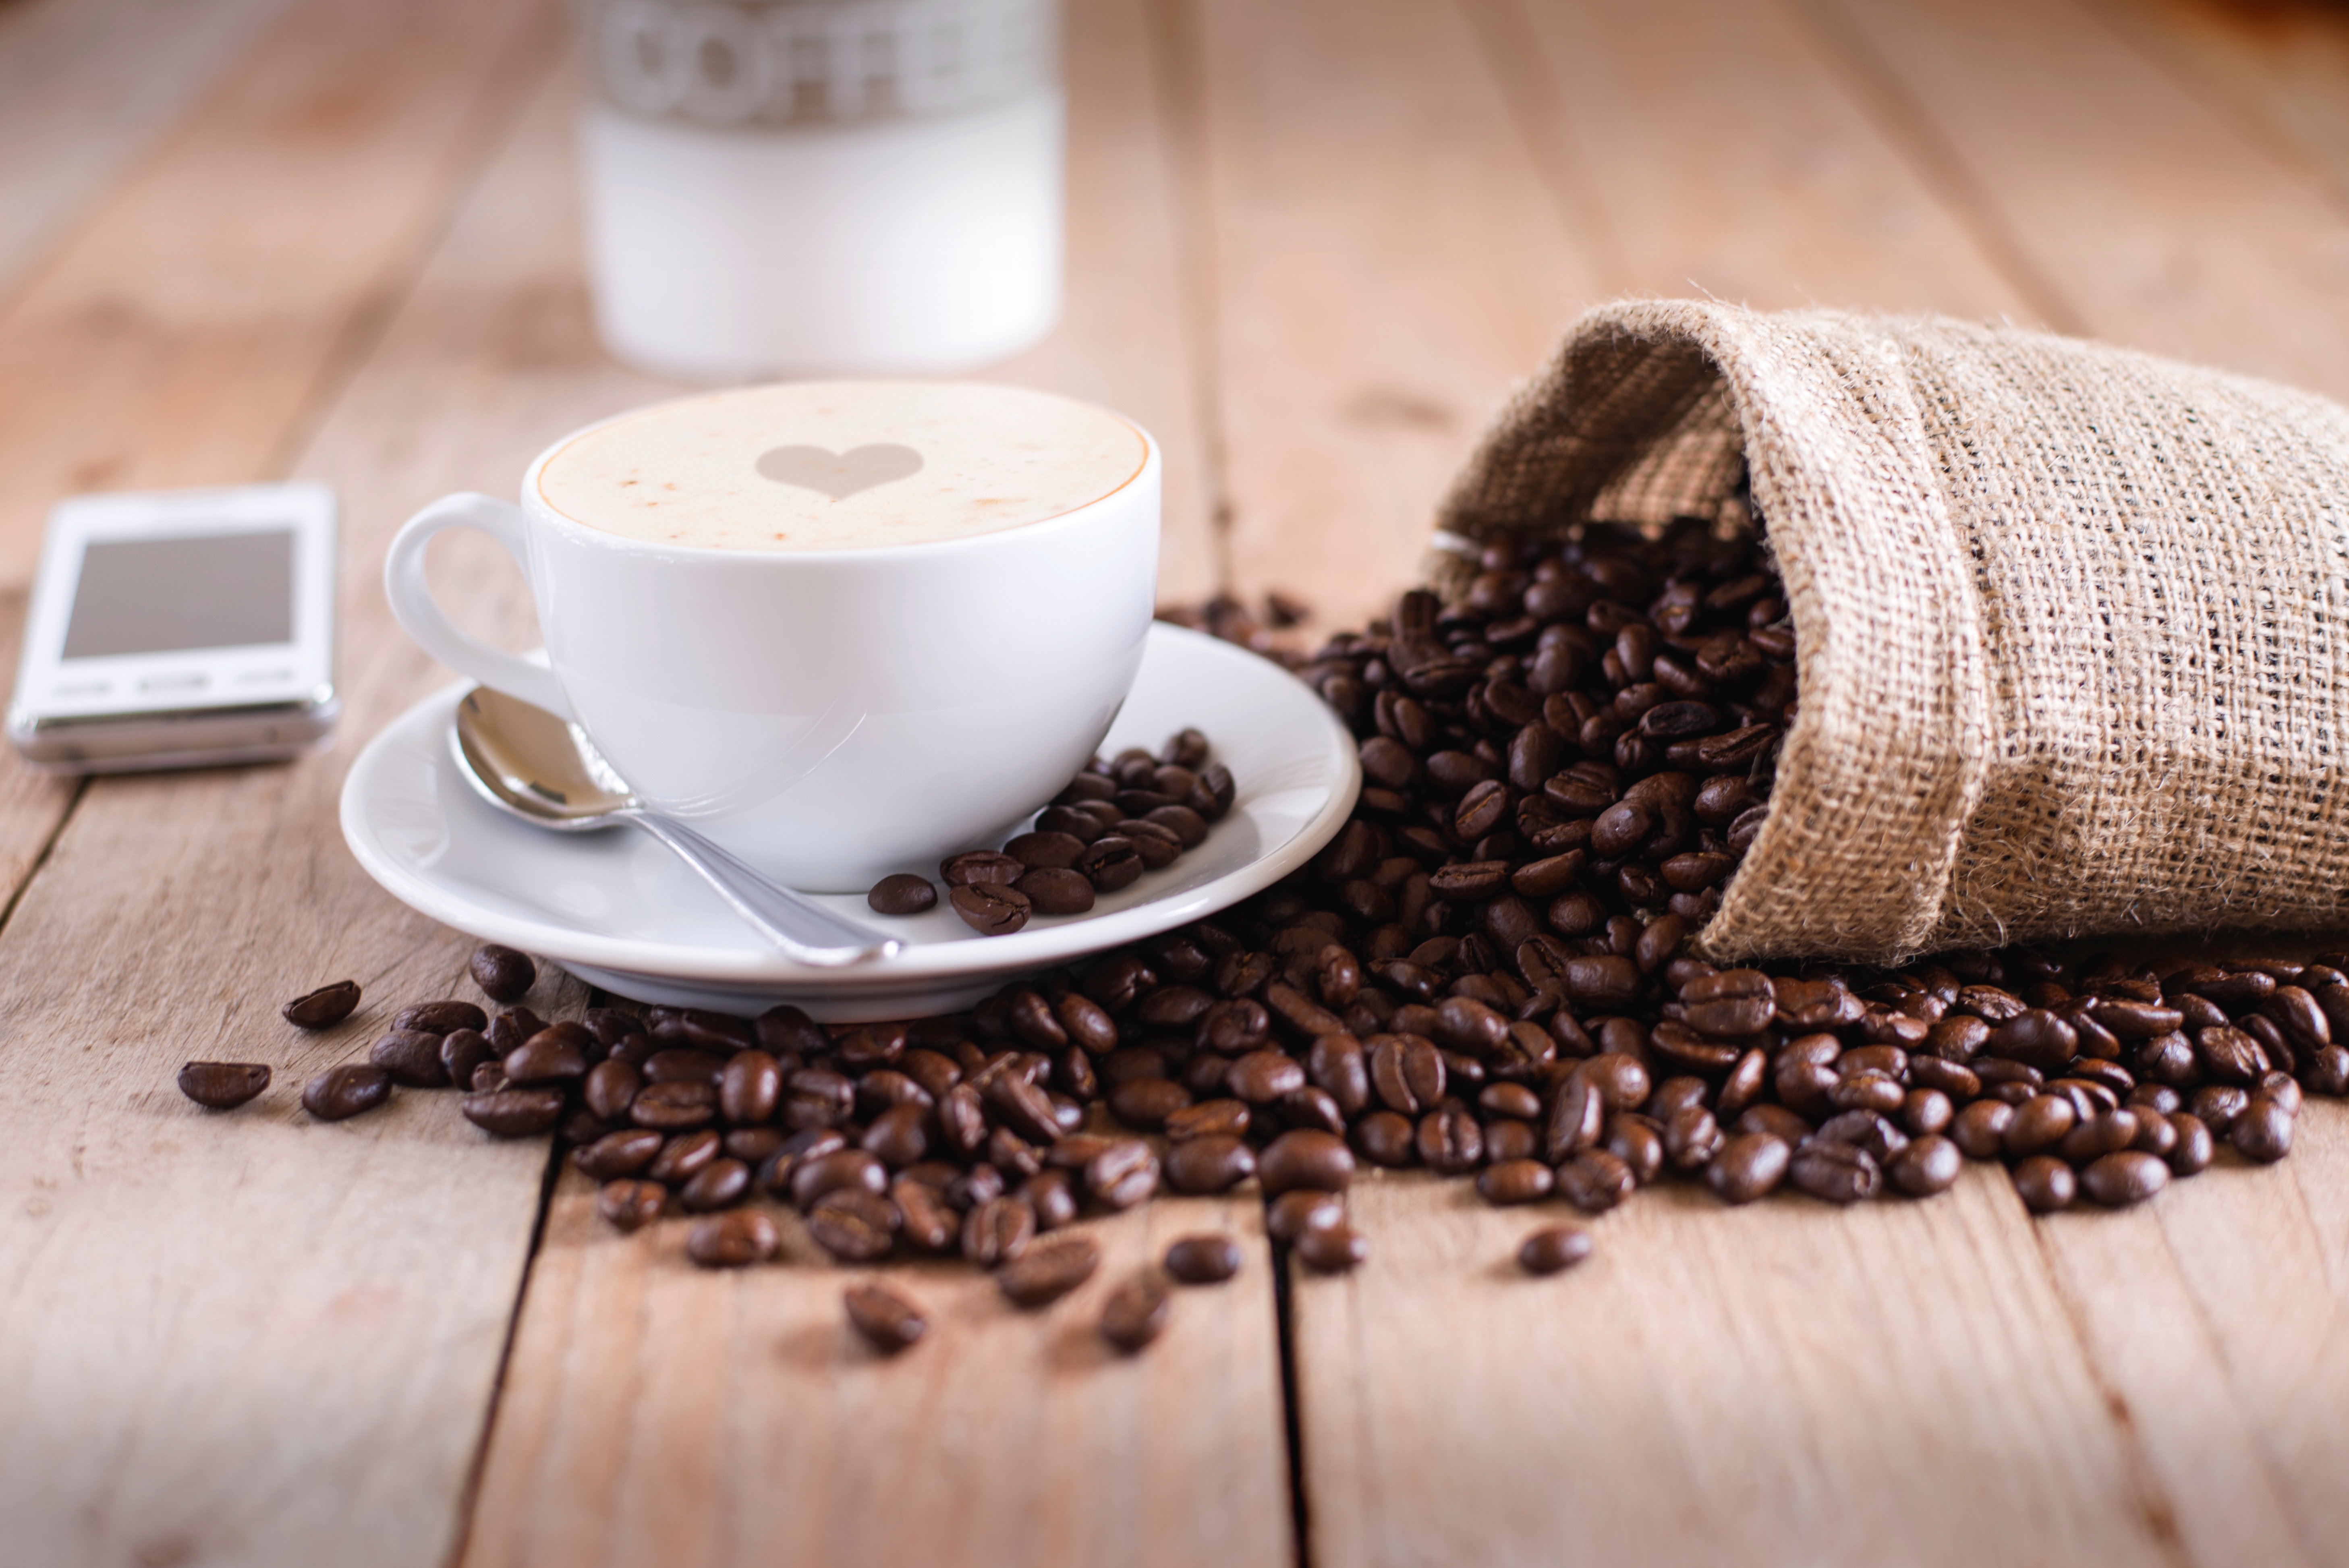
table, coffee, coffee bean, bean, cup, drink, espresso, mug, coffee cup, caffeine, flavor